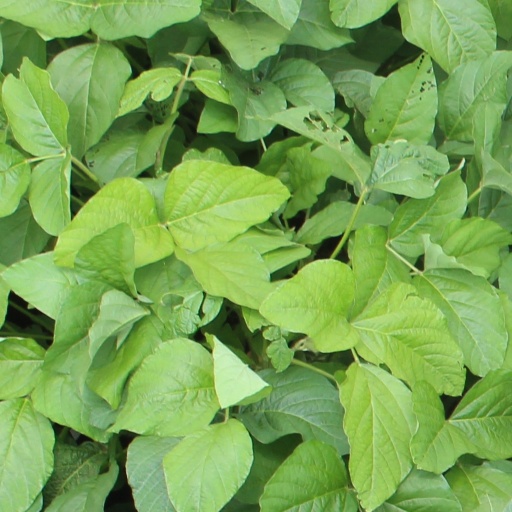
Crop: soybean